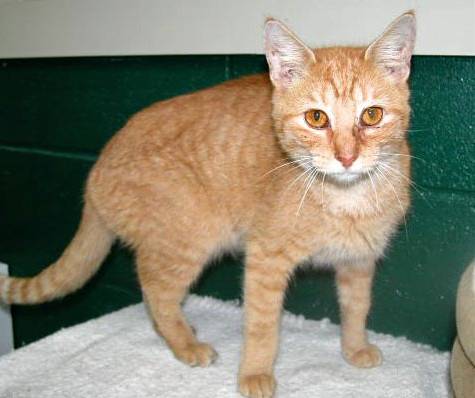
Label: cat